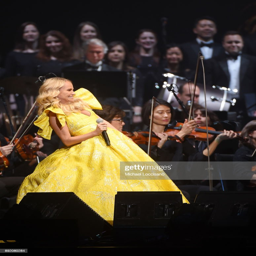
actor performs on stage during a concert .